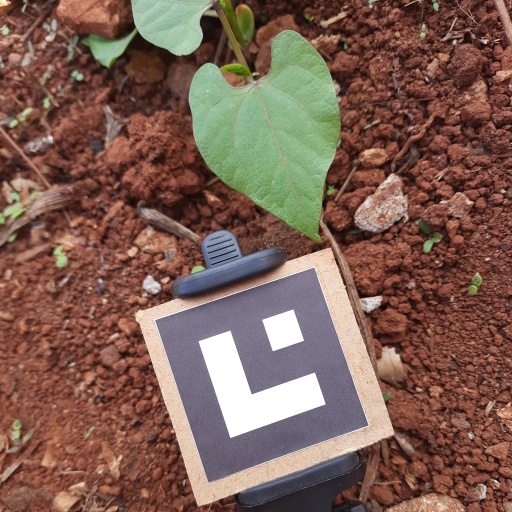
Observations: flat surface, no eating holes, under sunlight